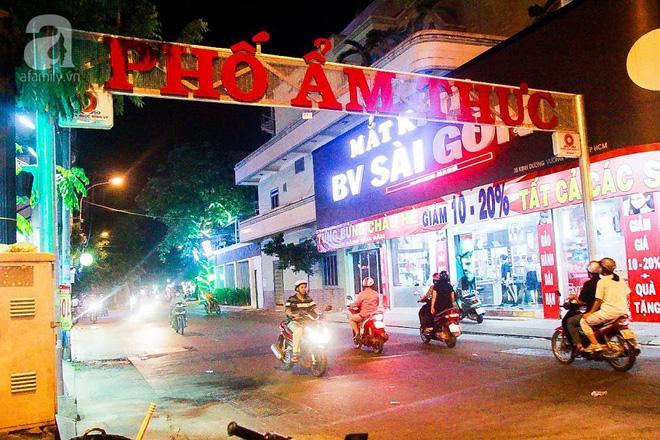
có một vài chiếc xe máy đang di chuyển ở trên đường